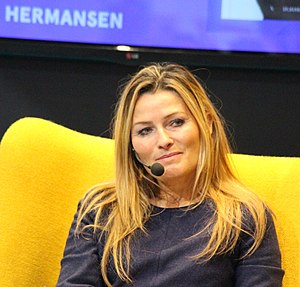
Den danske sang er en ung, blond pige / Vurderinger og andet
Anne Sophia Hermansen: "Engang var den danske sang en ung blond pige, der gik og nynnede i Danmarks hus – nu er den en klagesang fra middelmådige jammerkommoder".
"""Den danske sang er en ung, blond pige"" er en sang, oprindelig skrevet som lejlighedsdigt, med tekst af Kai Hoffmann i 1924 og melodi af Carl Nielsen i 1926.